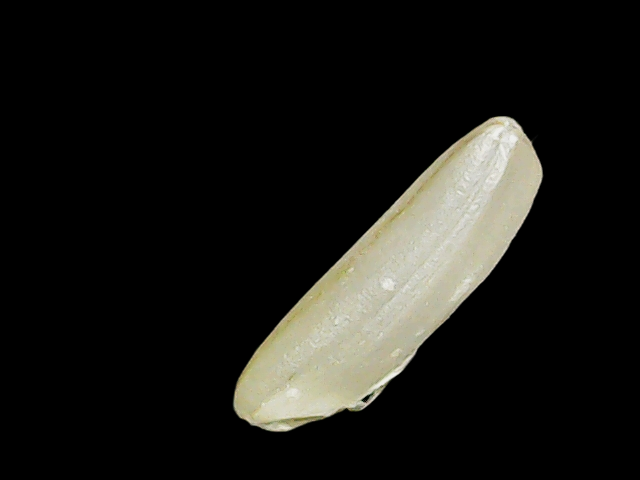
Rice variety: Binadhan14